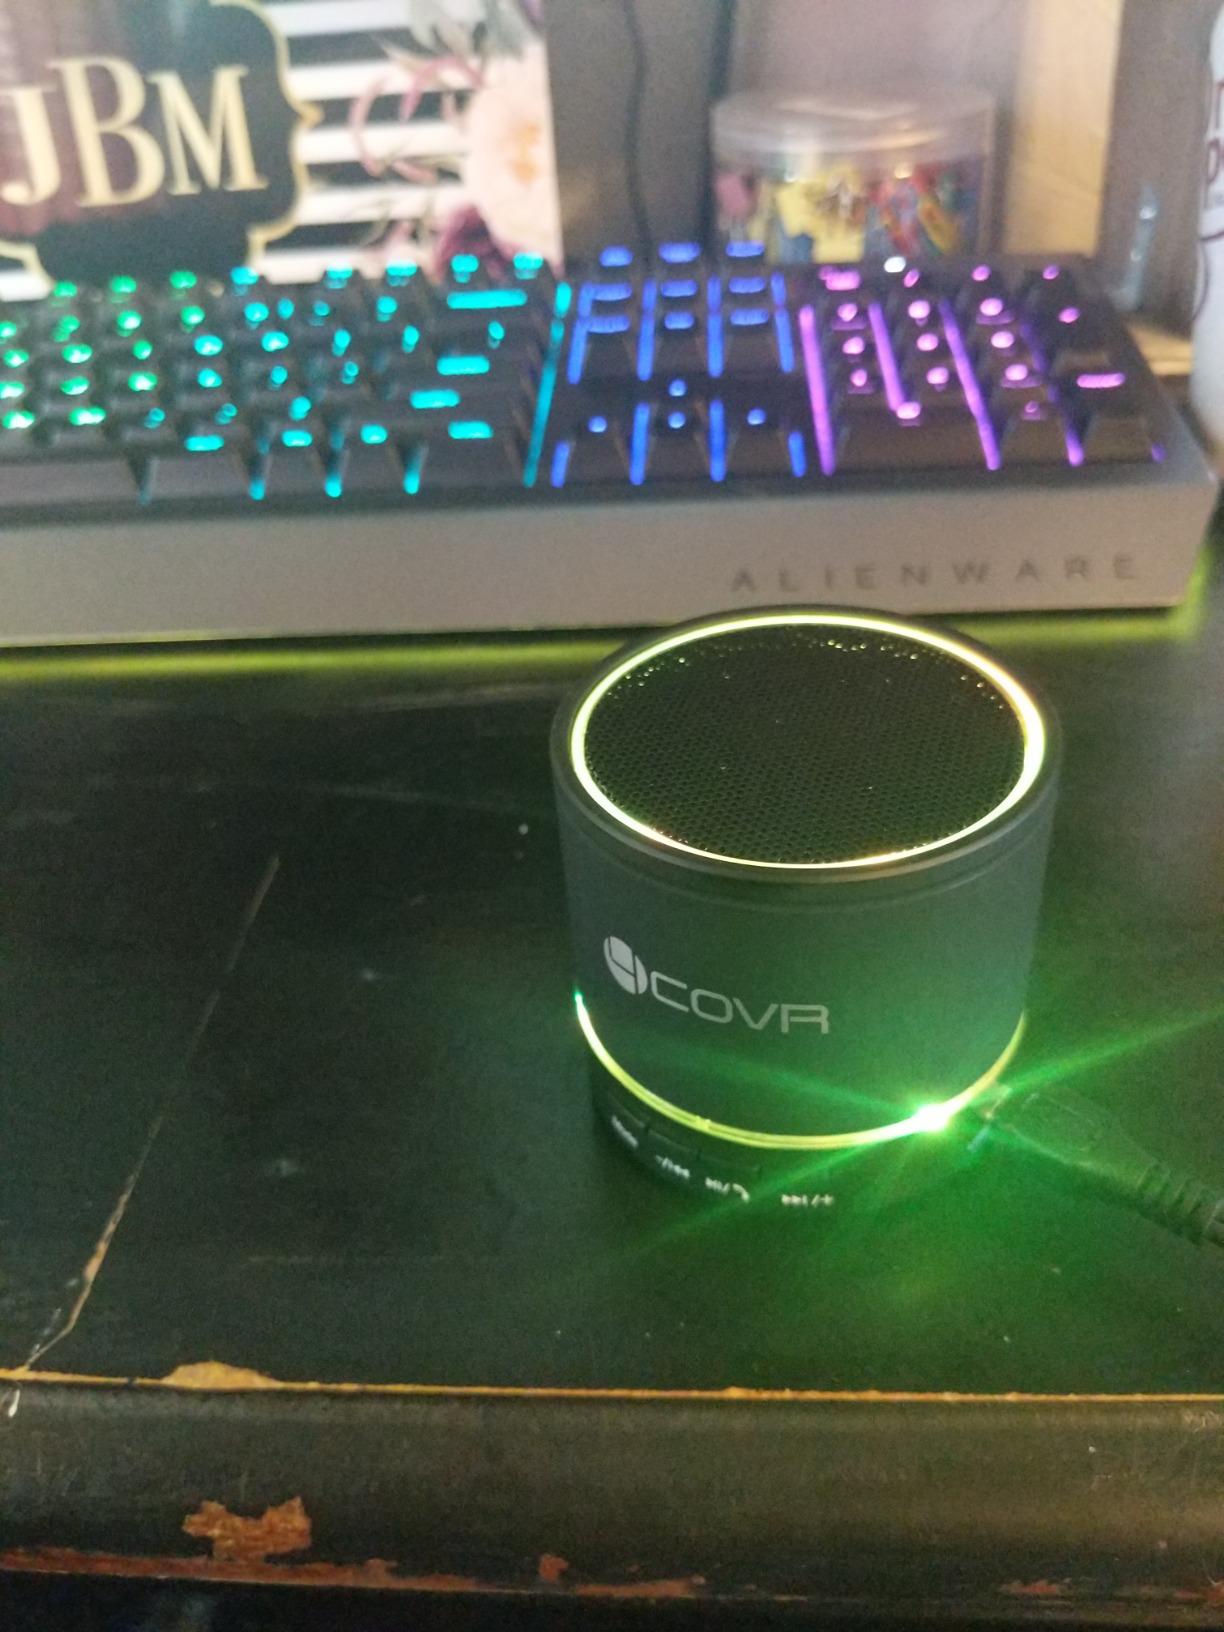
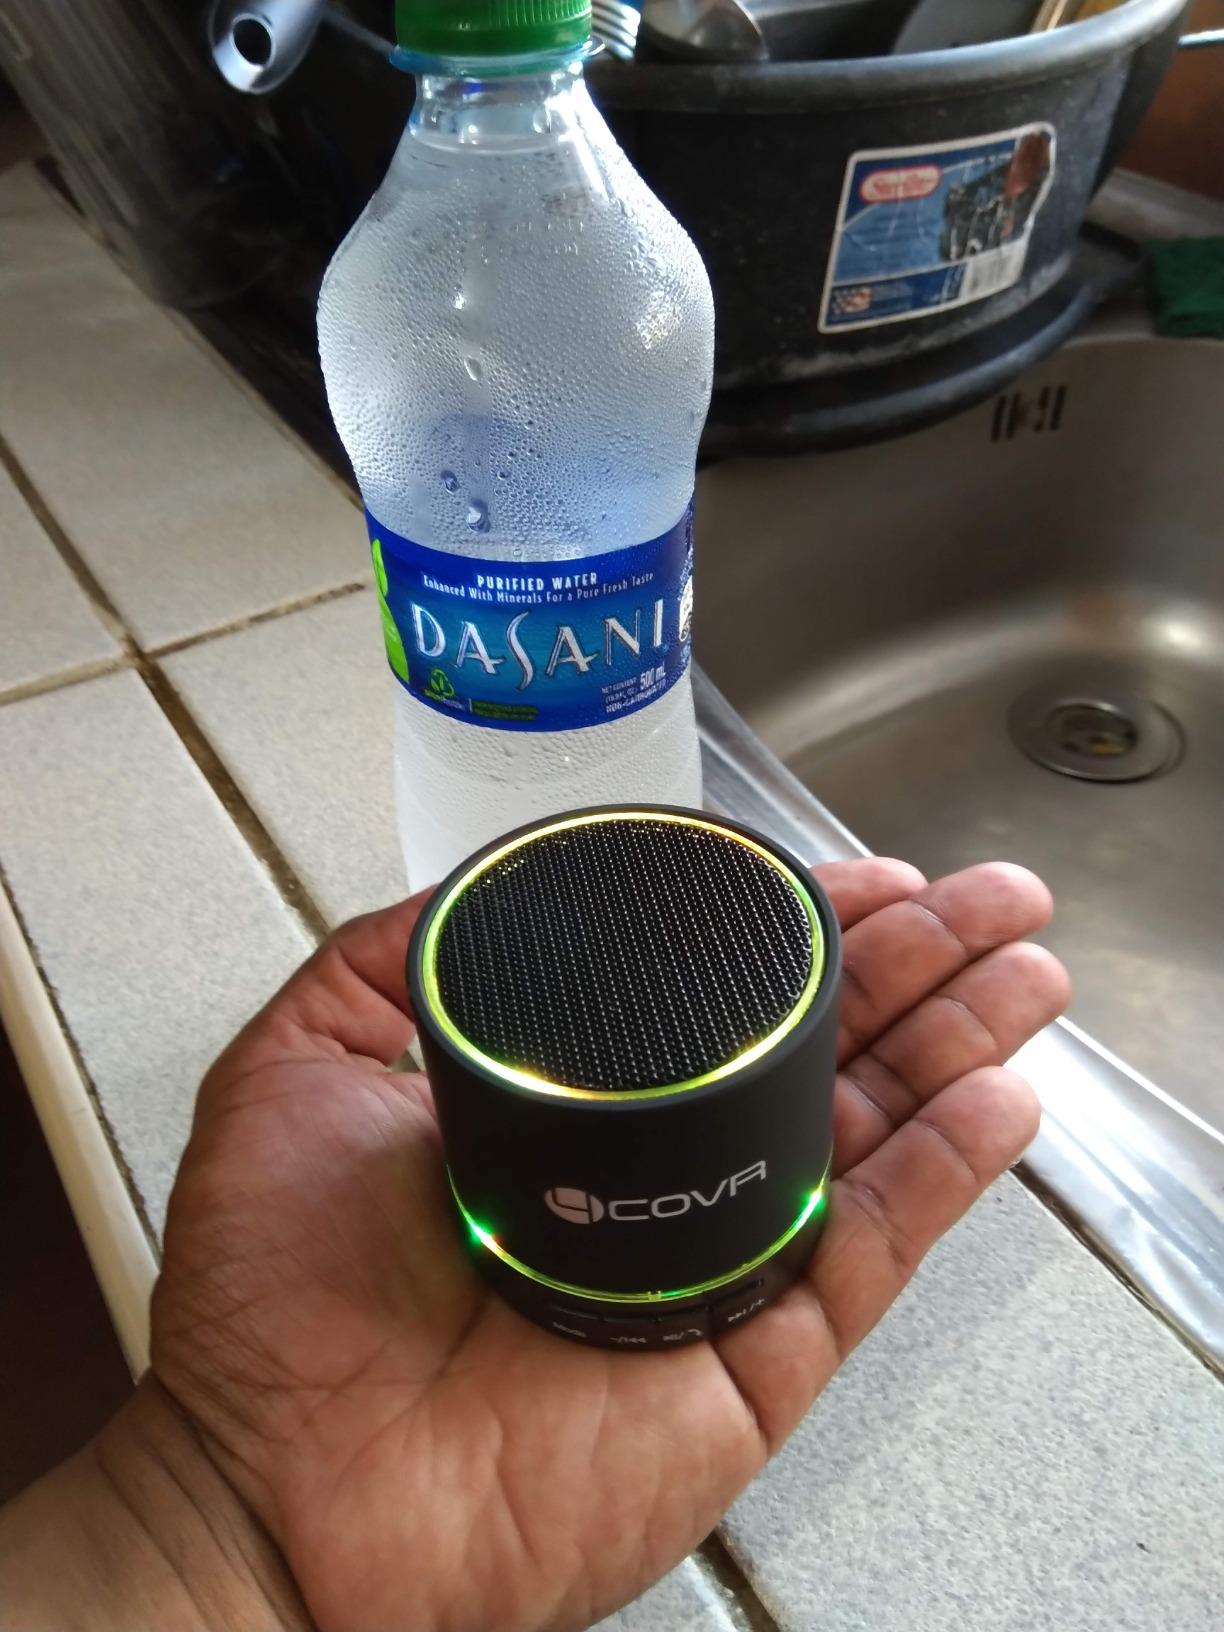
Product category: microphone
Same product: yes